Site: brandenburg
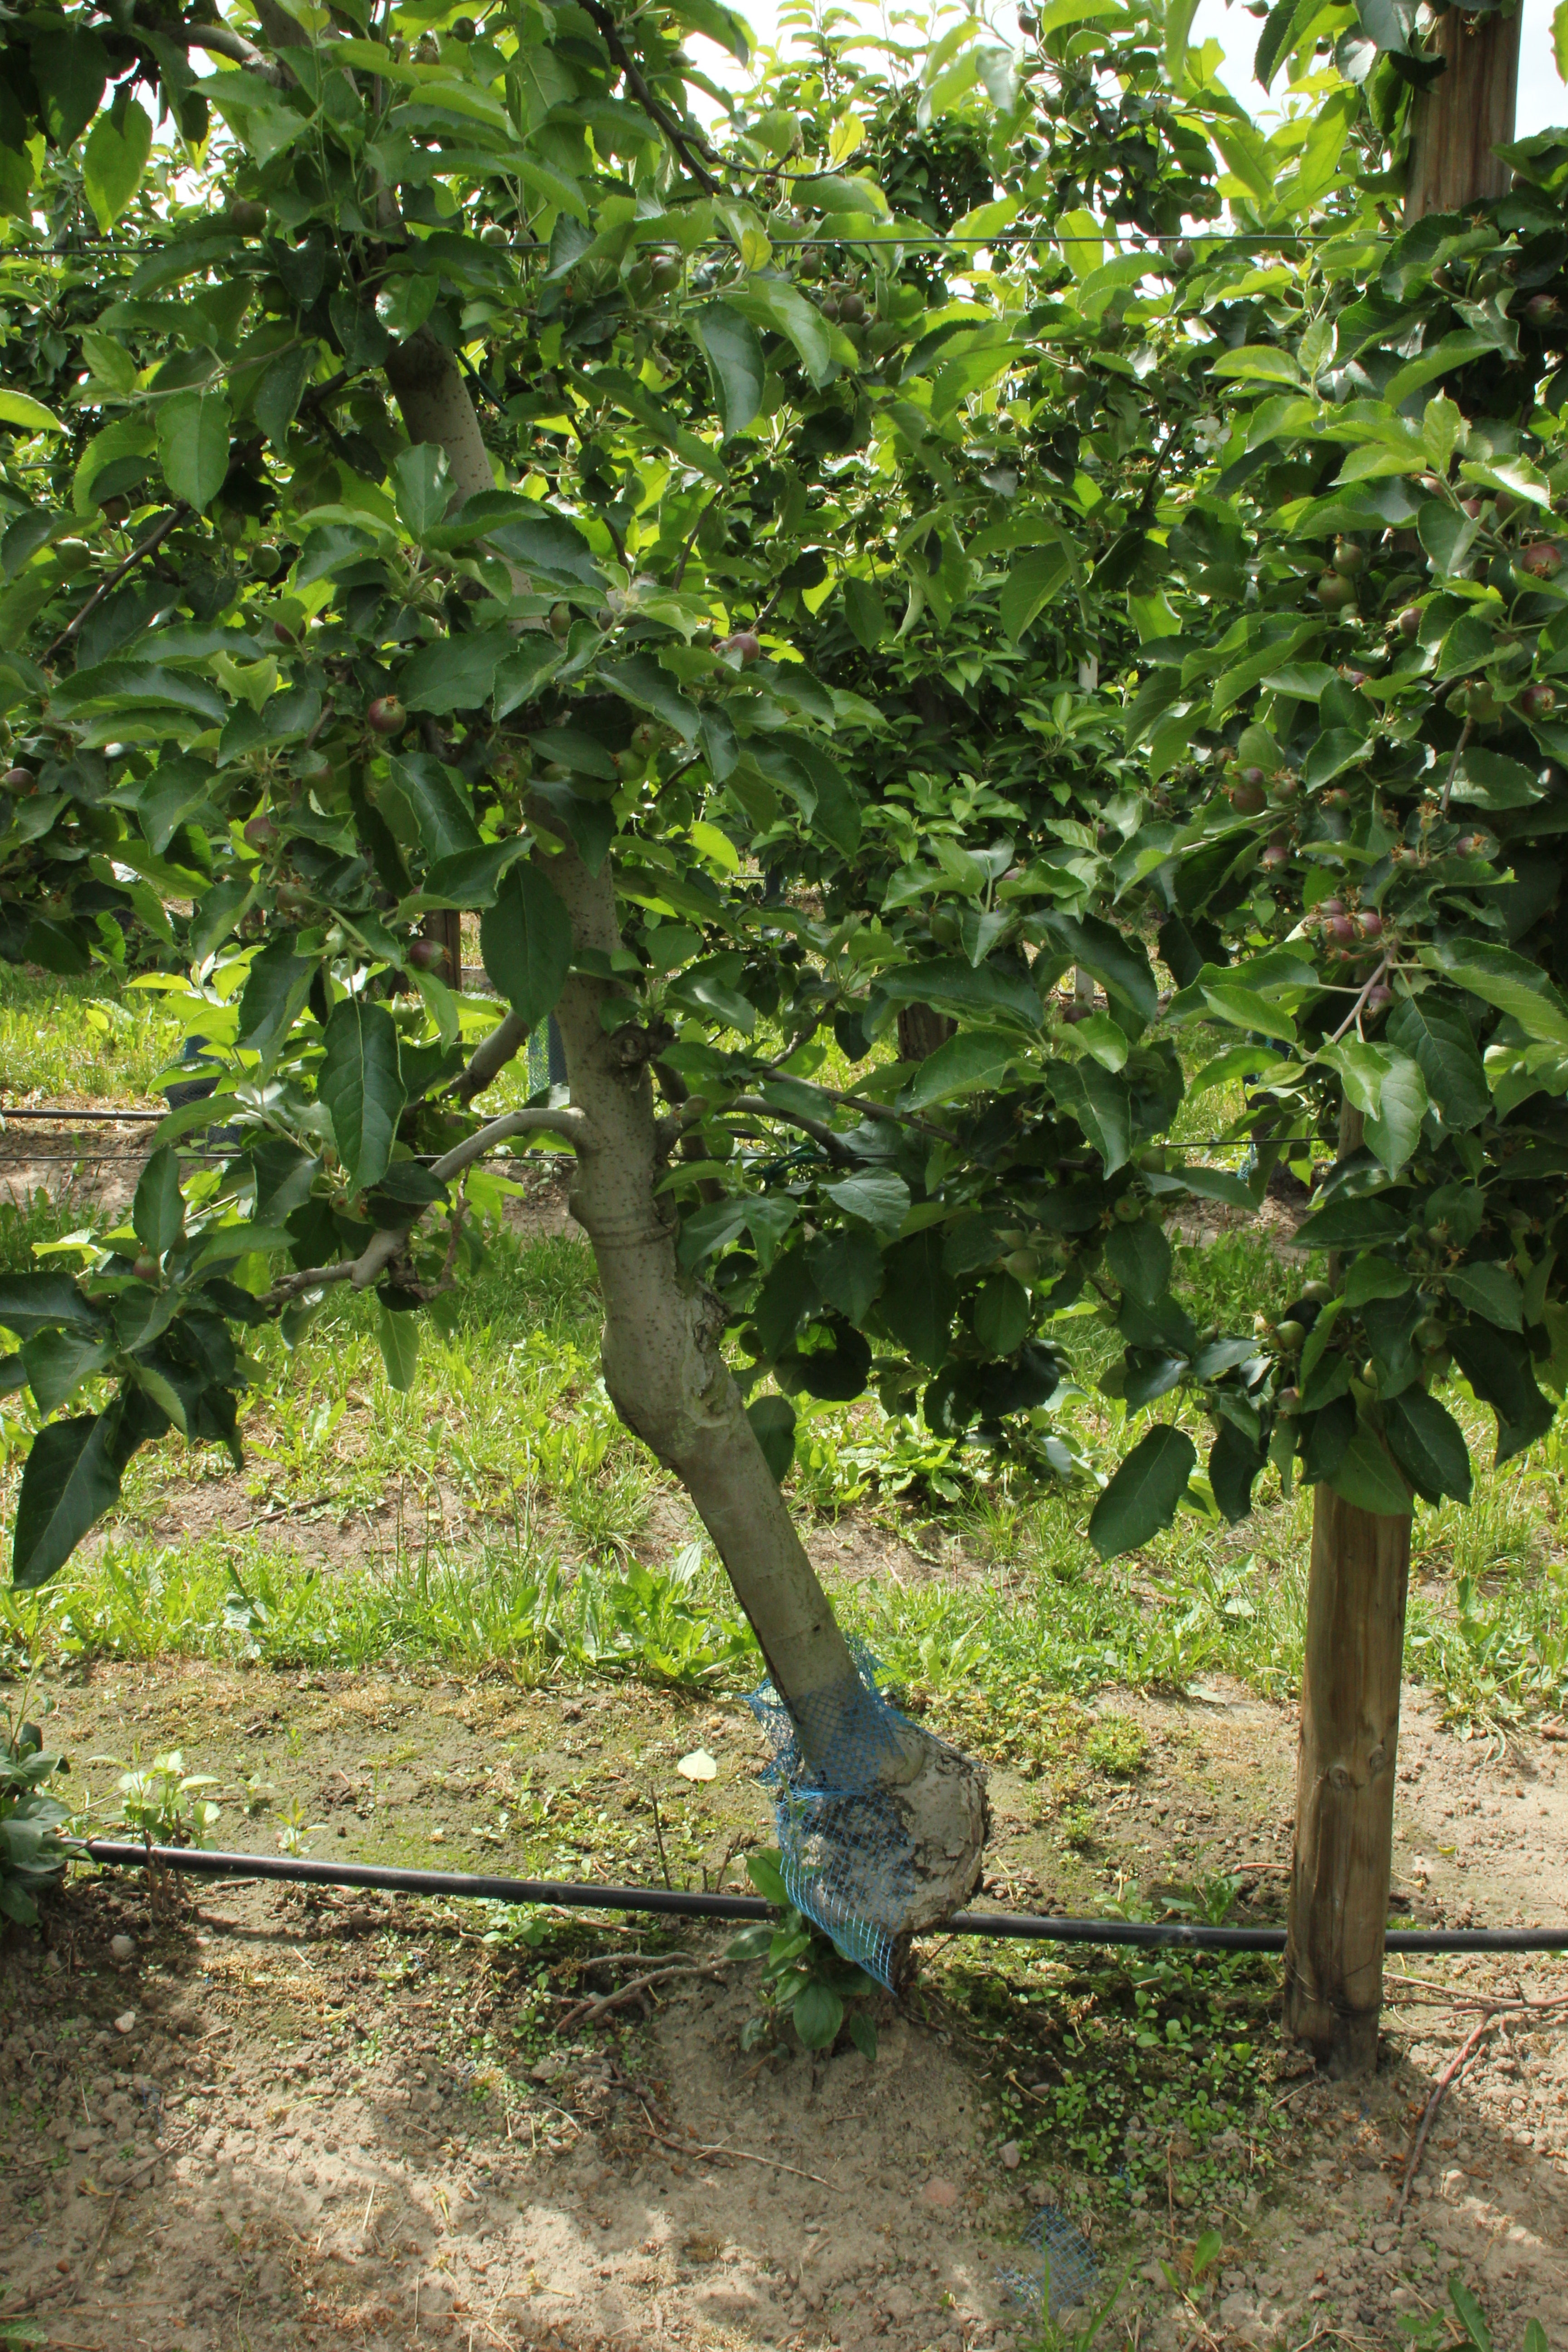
Growth stage (BBCH 72): Development of fruit